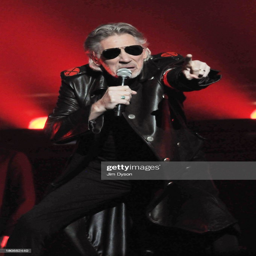
progressive rock artist performs the album live on stage .